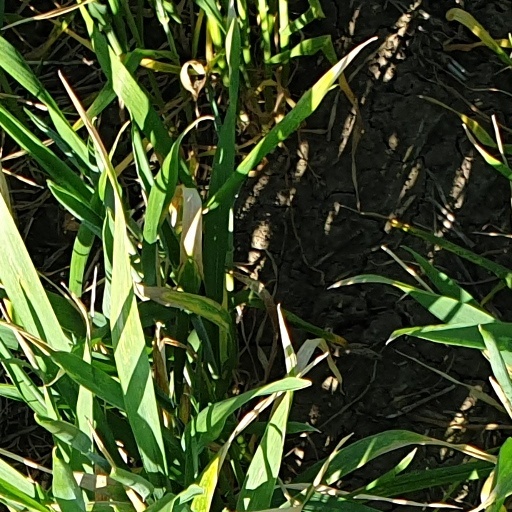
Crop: wheat